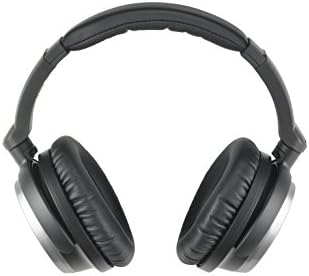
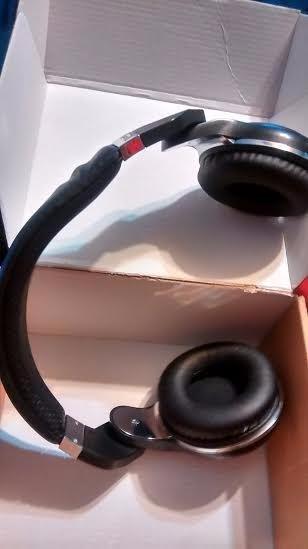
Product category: headphones
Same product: no